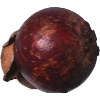
Label: mangostan